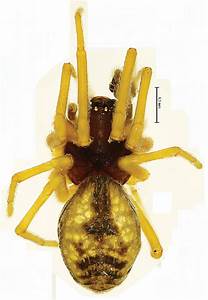
Label: ragno